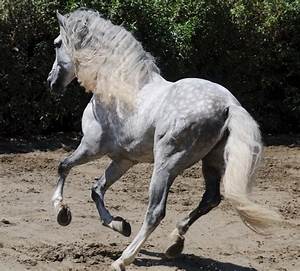
Label: cavallo